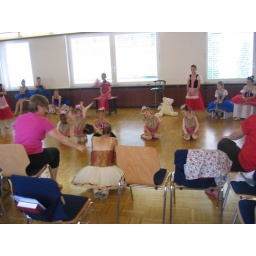
The girl in the white tu-tu is Stella's teacher, and her mom (pink shirt) teaches the older girls.